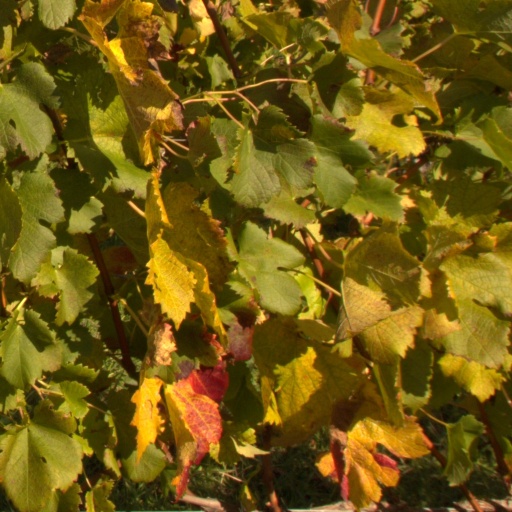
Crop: grape